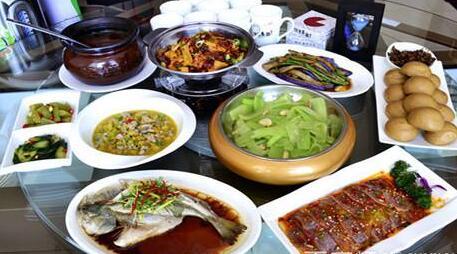
Label: trash